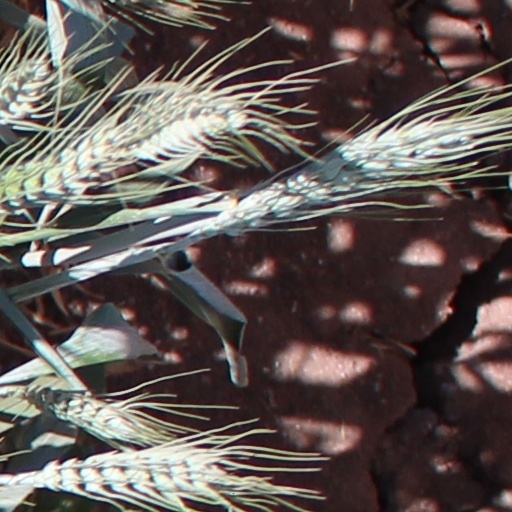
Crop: wheat